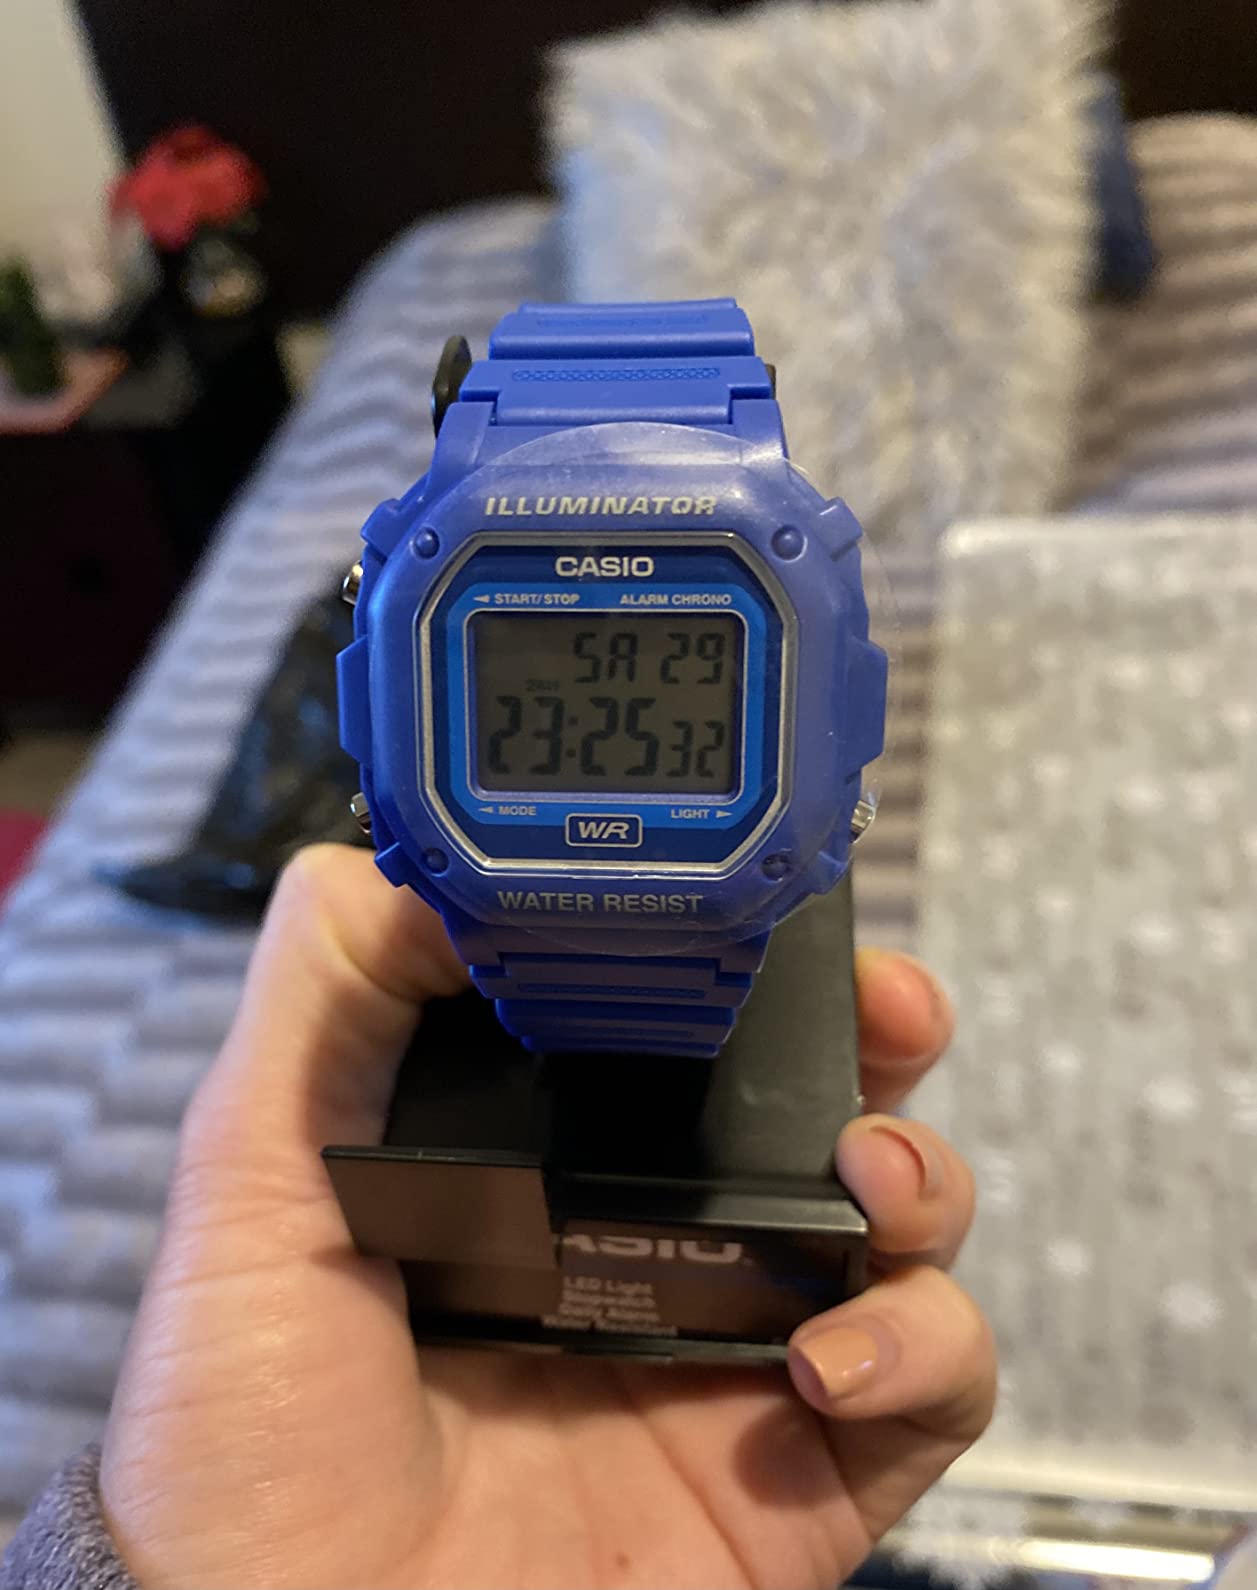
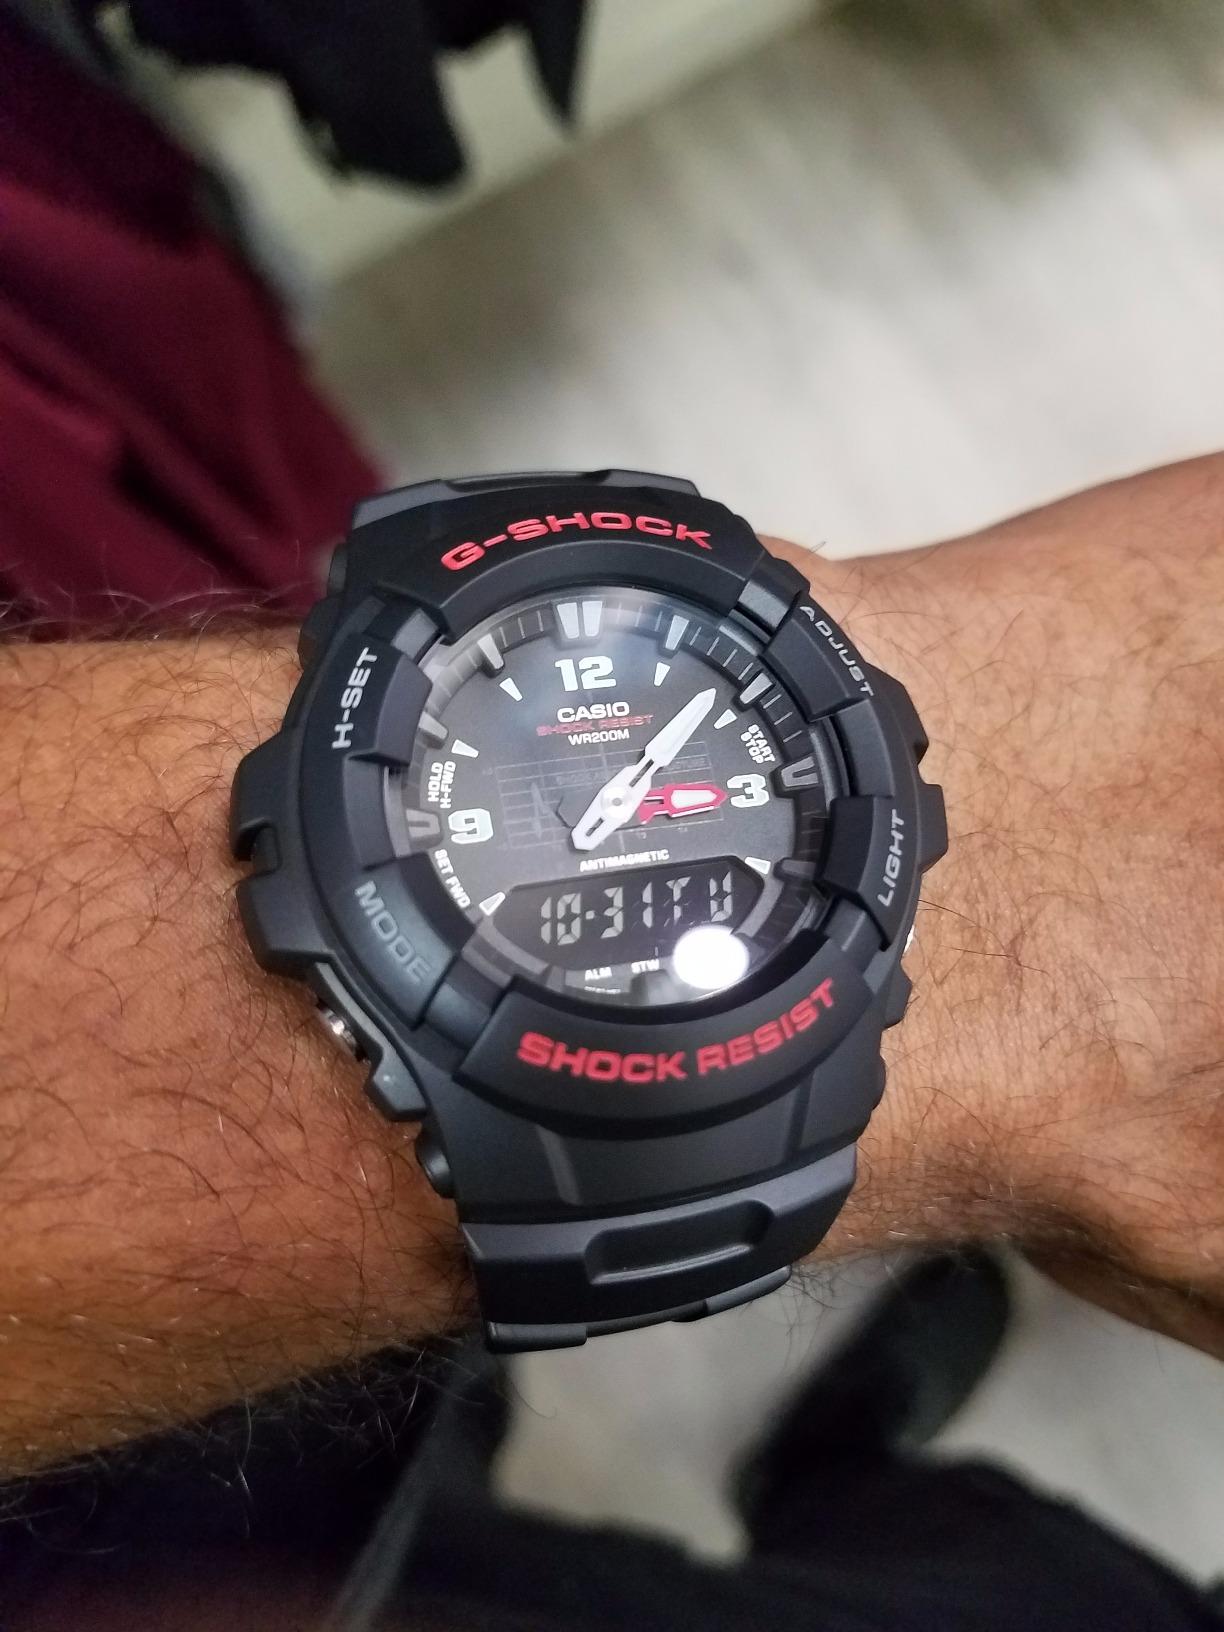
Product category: accessories_watch
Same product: no